Uguisudani Station

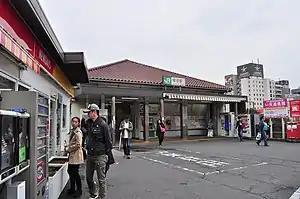
The south entrance of Uguisudani Station in November 2014

is a railway station in Taitō, Tokyo, Japan, operated by East Japan Railway Company (JR East). The name relates to a valley where formerly many Japanese bush warblers ("uguisu") were found. The station is to the north of the Tokyo National Museum and Ueno Park.